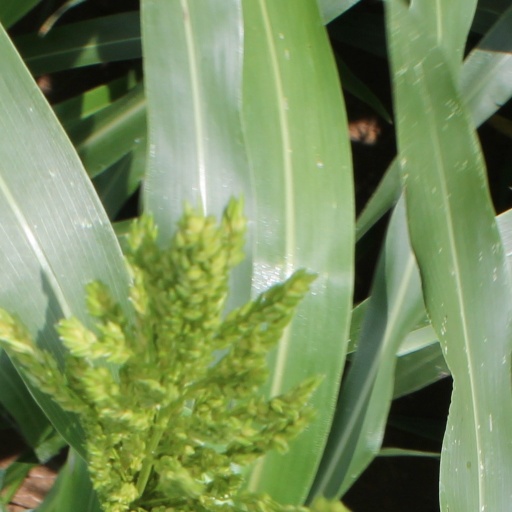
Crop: sorghum